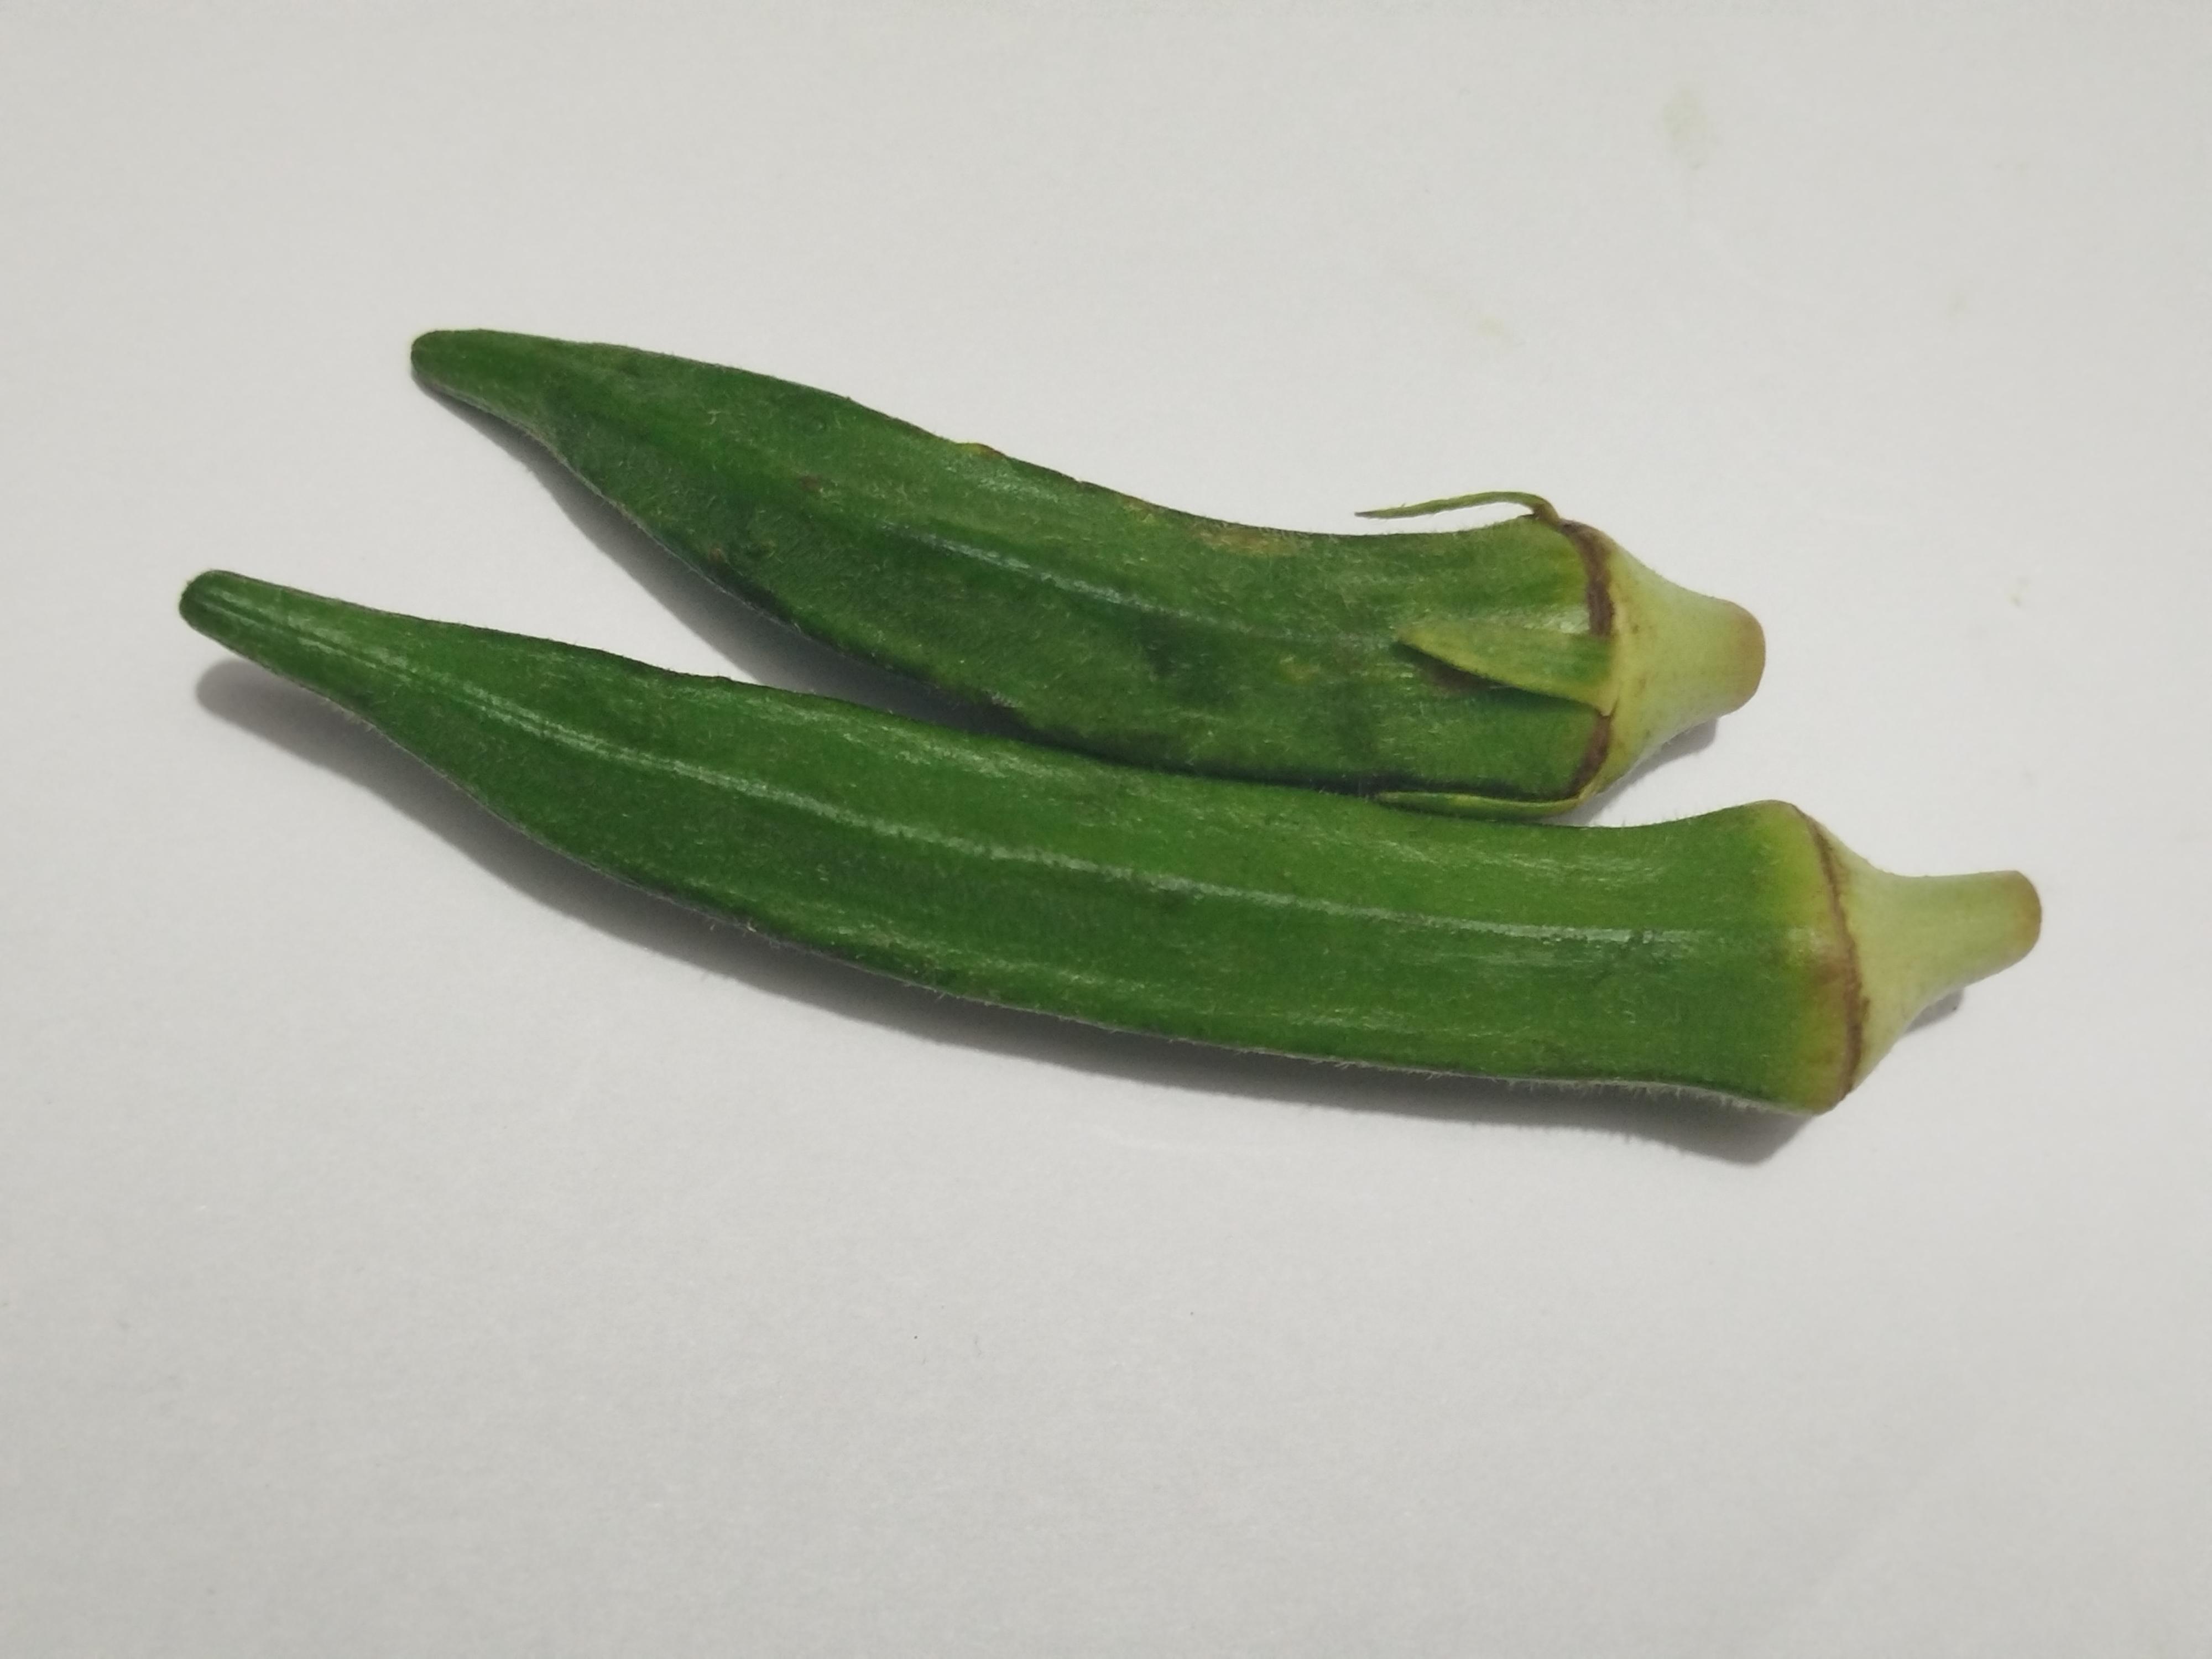
Label: Ladies finger